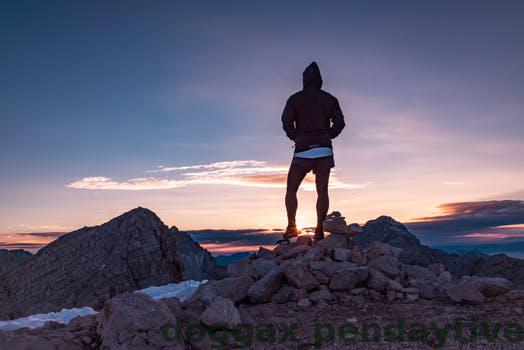
Label: Watermark